Vis Unda 20000?

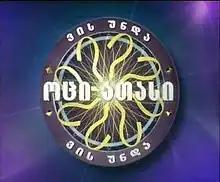
Logo

Vis Unda 20000? ("ვის უნდა ოცი ათასი?", "Who Wants Twenty Thousand?") is a Georgian game show based on the original British format of "Who Wants to Be a Millionaire?". The show is hosted by Mamuka Gamkrelidze and later Dmitry "Duta" Skhirtladze. The main goal is to win 20,000 ₾ by answering 15 multiple-choice questions correctly. There are four "lifelines" - "50:50", "Phone a Friend", "Ask the Audience" and "Switch the Question". "Vis Unda 20000?" is shown on the Georgian TV station Rustavi 2. When a contestant gets the fifth question correct, they will leave with at least 100 ₾, or at least 1,600 ₾ (earlier 1,000 ₾) from the tenth question onwards.